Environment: real
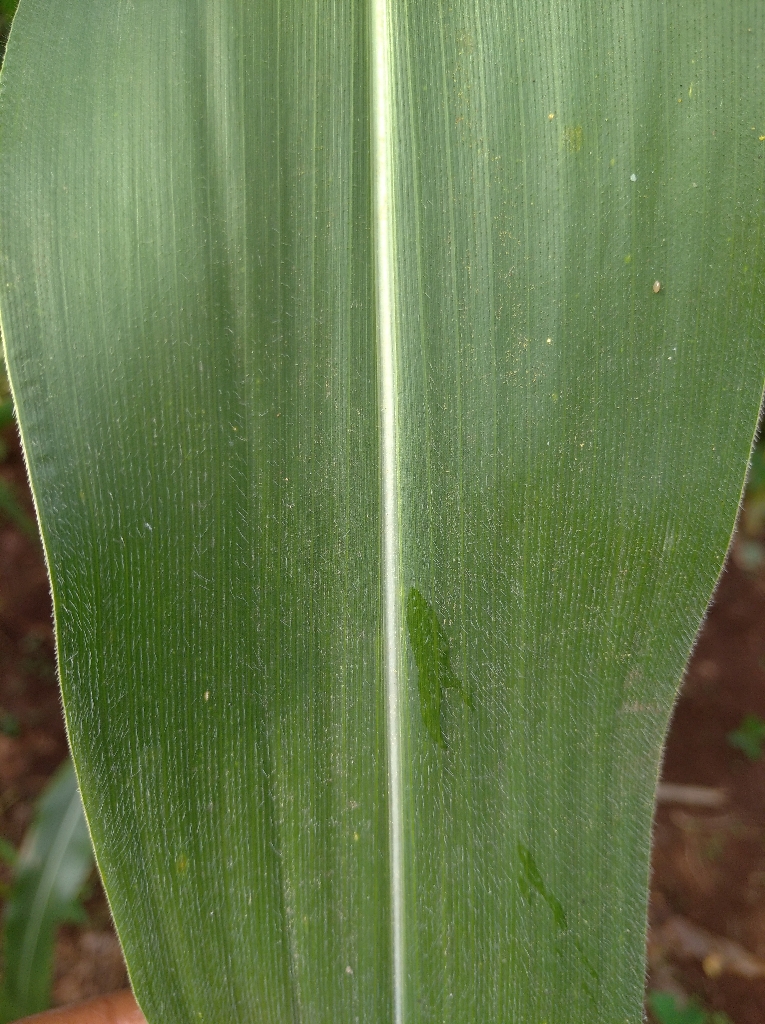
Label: healthy